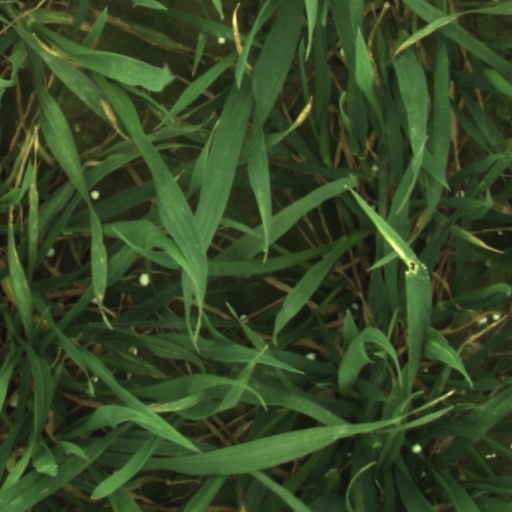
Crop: wheat